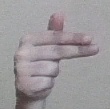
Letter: ghain